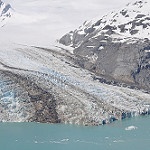
Label: glacier